Venko Filipče

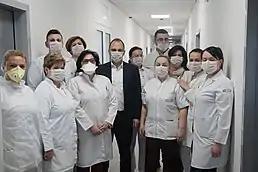
Filipče visiting the National Institute of Public Health in Skopje during the COVID-19 pandemic.

Filipče has published several scientific studies as the leading author in a variety of neurosurgical journals. He serves as the Secretary of the Macedonian Neurosurgical Association and the Association of Neurosurgeons of Southeastern Europe.